Hong Kong Japanese School

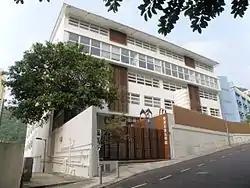
Primary and junior high campus in Happy Valley, Wan Chai District

The Hong Kong Japanese School and Japanese International School (HKJS&JIS) is a Japanese international school in Hong Kong. It consists of a Japanese section and international section. The Hong Kong Japanese School Limited operates the school system.